Kudo (wrestler)

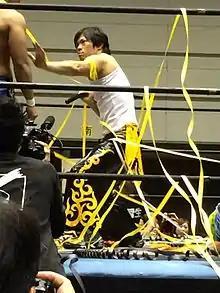
Kudo wielding his signature "nunchaku"

On March 20, Kudo and Dino received a shot at the KO-D Tag Team Championship, but were defeated by Sanshiro Takagi and Soma Takao. However, on June 16, Kudo and another stablemate, Makoto Oishi, defeated Crying Wolf (Yasu Urano and Yuji Hino) to win the KO-D Tag Team Championship, starting Kudo's fourth reign with the title. They made their first successful title defense just eight days later against Daisuke Sasaki and Masa Takanashi. During the summer, Kudo also made it to the semifinals of the 2012 King of DDT tournament, before losing to Danshoku Dino. After successful title defenses against Crying Wolf in a rematch, and Keisuke Ishii and Shigehiro Irie, Kudo and Oishi lost the title to Mikami and Tatsumi Fujinami on August 18 at DDT's fifteenth anniversary event in Nippon Budokan. On August 26, DDT General Manager Amon Tsurumi ordered all stables in the promotion disbanded. In Homoiro Clover Z's farewell match on September 19, Kudo, Hiroshi Fukuda and Makoto Oishi were defeated by stablemates Akito, Danshoku Dino and Kota Ibushi. Afterwards, Kudo formed a new veteran stable with Harashima and Yasu Urano to go after the villainous Team Drift (Dream Futures) stable of Keisuke Ishii, Shigehiro Irie and Soma Takao. On September 30, the veterans, now known collectively as "Urashimakudo", defeated Team Drift in the first six-man tag team match between the two stables. On October 8, Kudo and Harashima were defeated in a tag team main event by Keisuke Ishii and Shigehiro Irie, after which Kudo was sidelined with ligament damage following a dislocated right elbow.